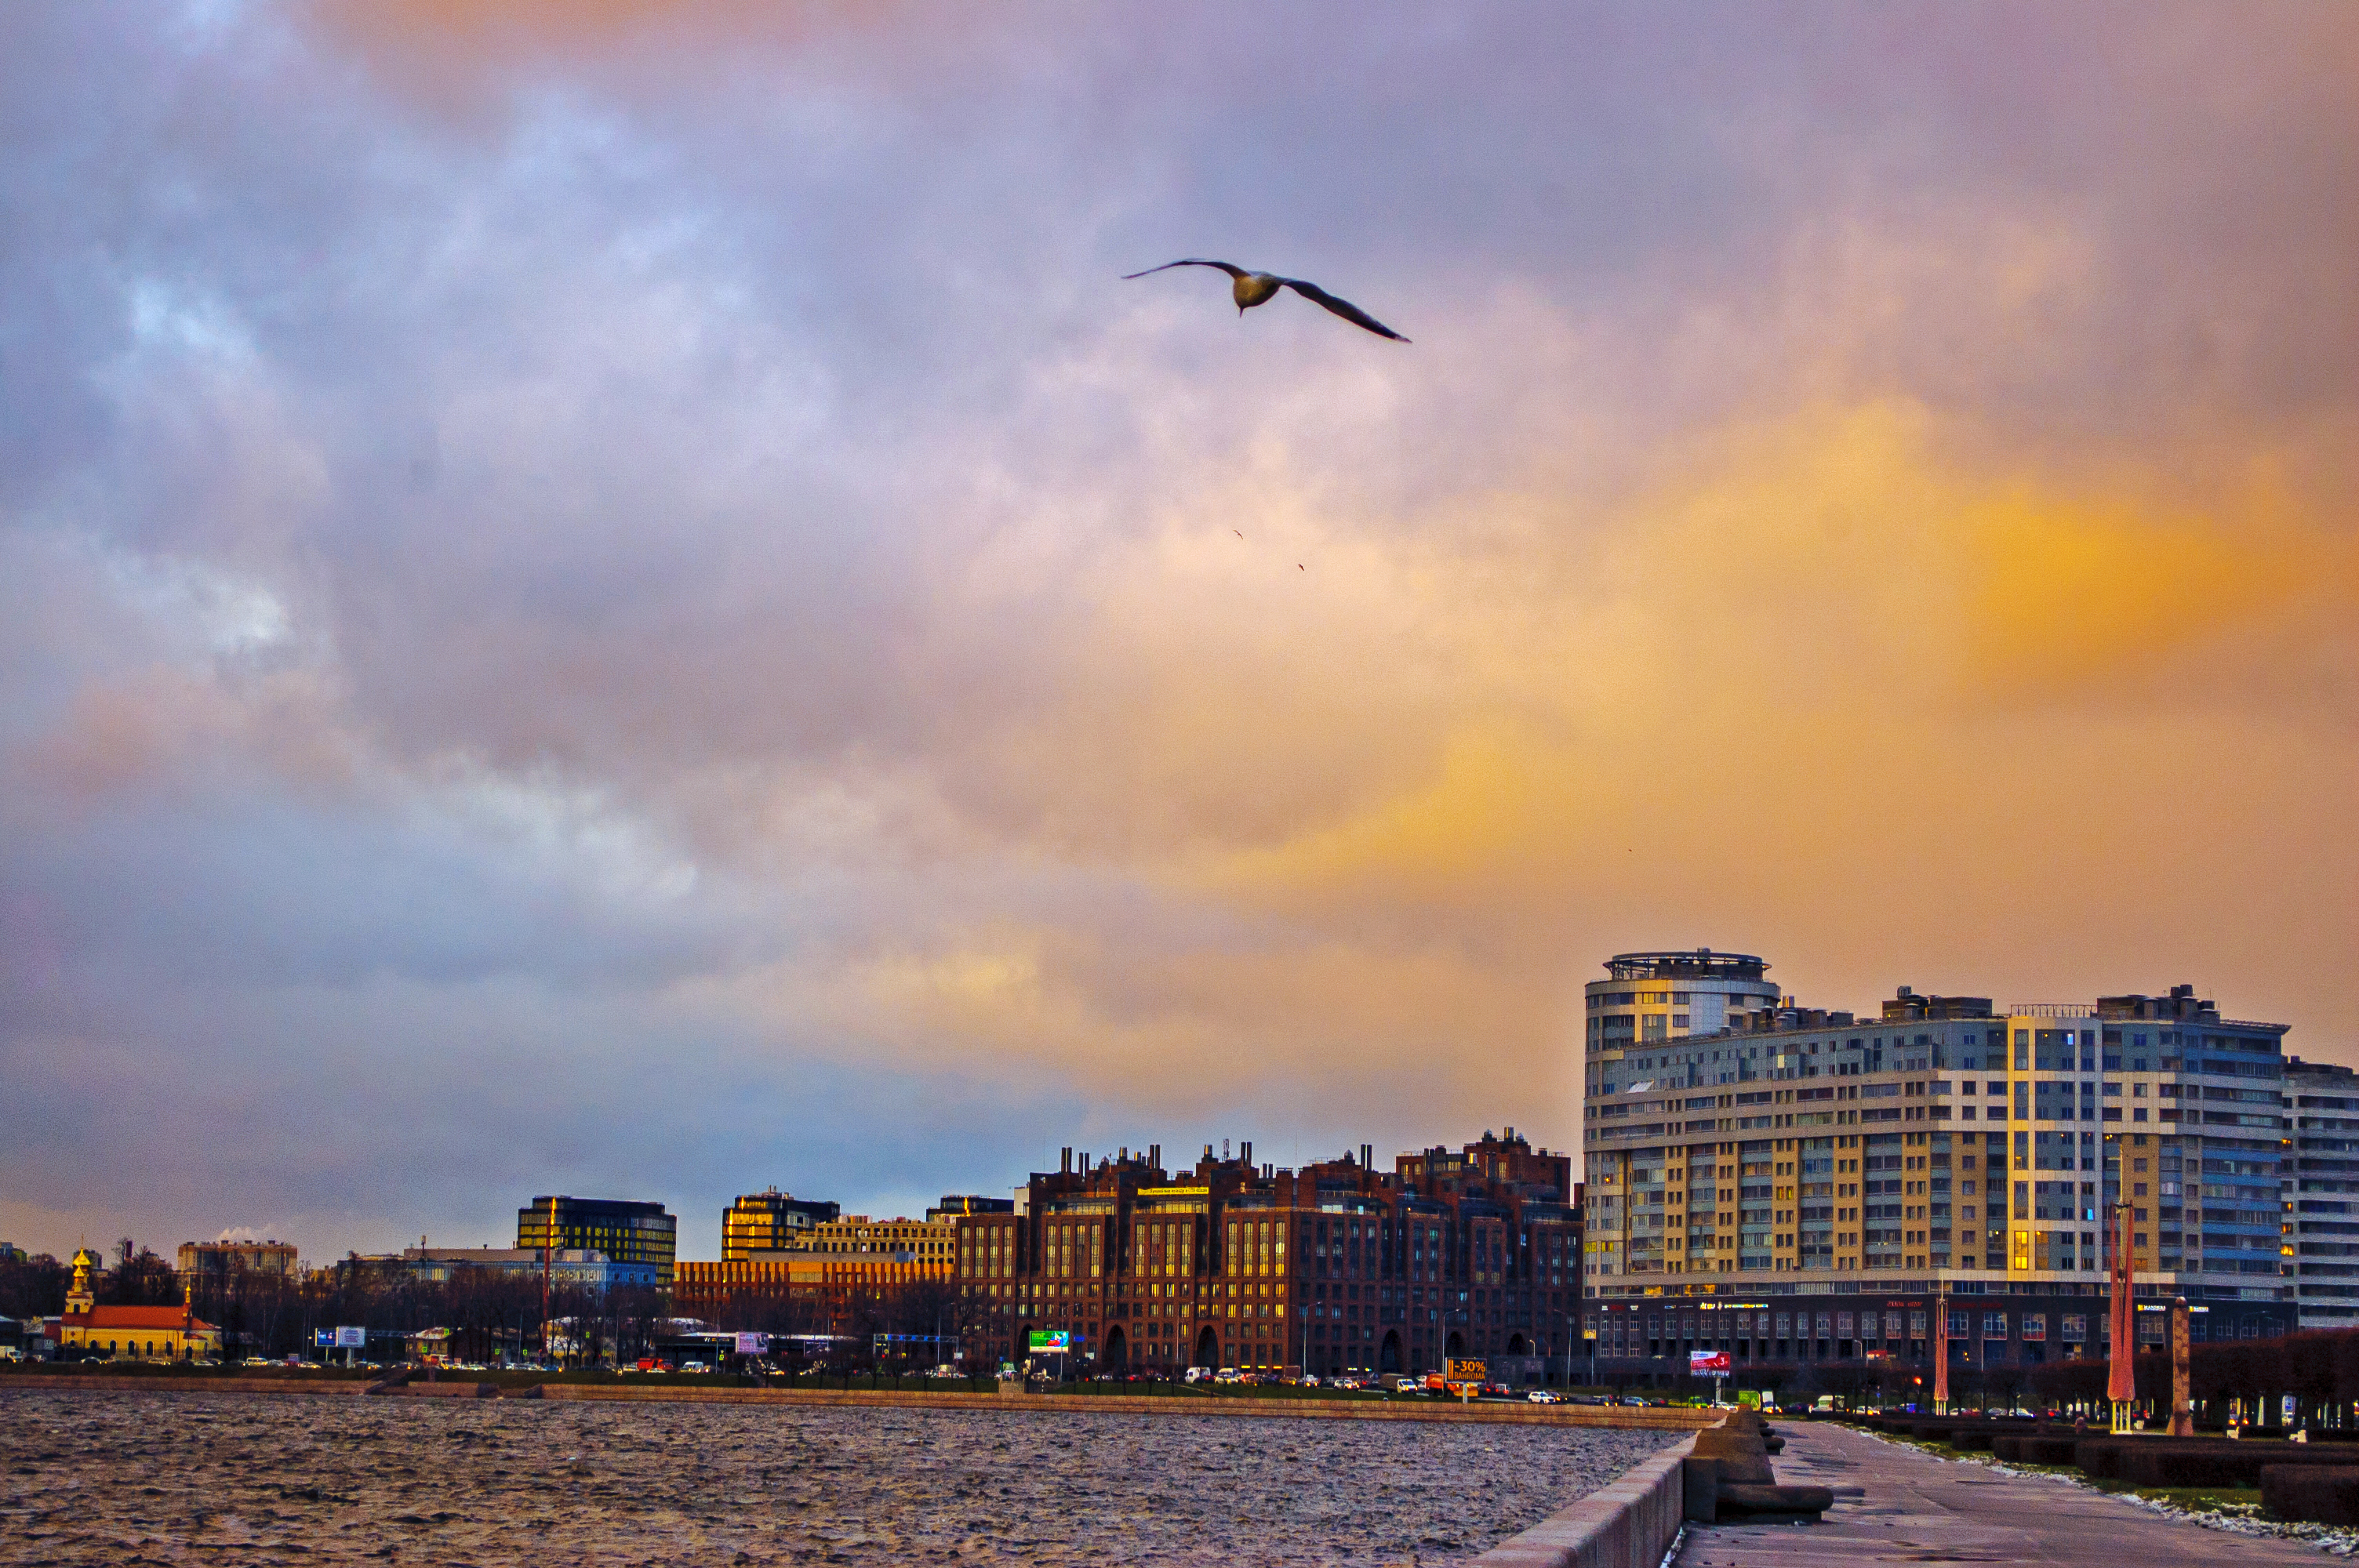
images, cloud, sky, water, daytime, bird, building, dusk, morning, city, horizon, street light, sunset, afterglow, wing, urban area, seabird, travel, landscape, cumulus, sunrise, evening, wind wave, cityscape, lake, meteorological phenomenon, ocean, wind, beach, leisure, tower block, reflection, charadriiformes, dawn, coast, tourism, flight, channel, wave, skyline, sea, gull, vacation, flock, winter, harbor